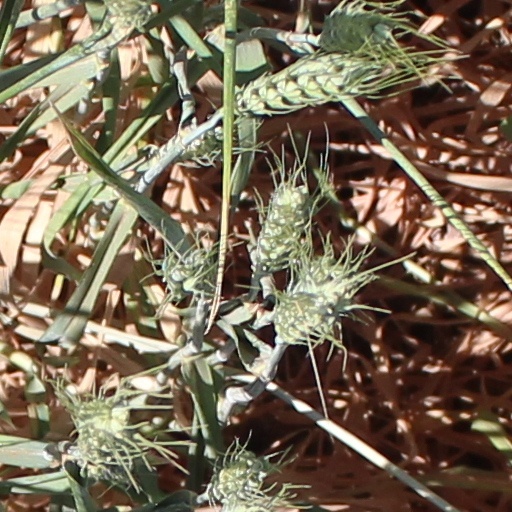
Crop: wheat